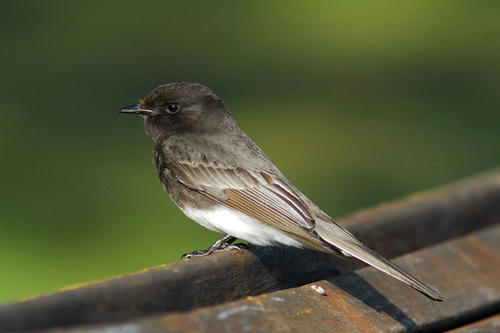
the small bird has a dark brown head and light brown body.
this is a bird with a white belly, brown wings and a black pointed beak.
a small gray bird with a white belly, a small head and a small pointy beak.
a small sized bird that has tones of brown and a narrow pointed billthe bird has a white abdomen, the bill is short and pointed , with a grey and white long tail.
this small gray bird has a white abdomen and a black pointed beak.
this bird is black with white and has a very short beak.
this bird has wings that are grey and has a white bill
this gray and white multicolored bird has a lighter belly and a darker head, with a short, pointed, black bill.
this bird is grey with white and has a very short beak.
Species: Sayornis